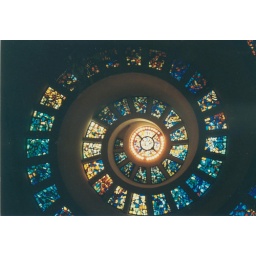
Winding stained glass in a Dallas church